Żerań

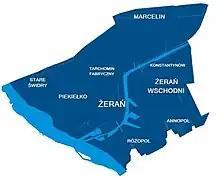
Map of Żerań

Żerań is a northern suburb of Warsaw, Poland, situated in the Białołęka district. It is noted for the Żerań Power Station. The area borders with the Vistula River, the Praga-Północ district and the Tarchomin, Różopol, Konstantynów and Annopol housing estates.